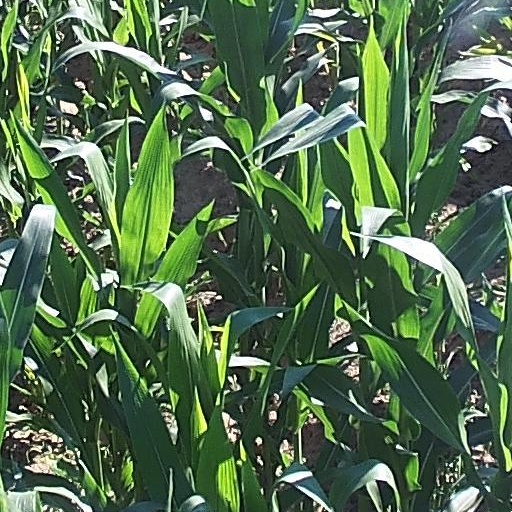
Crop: maize; corn